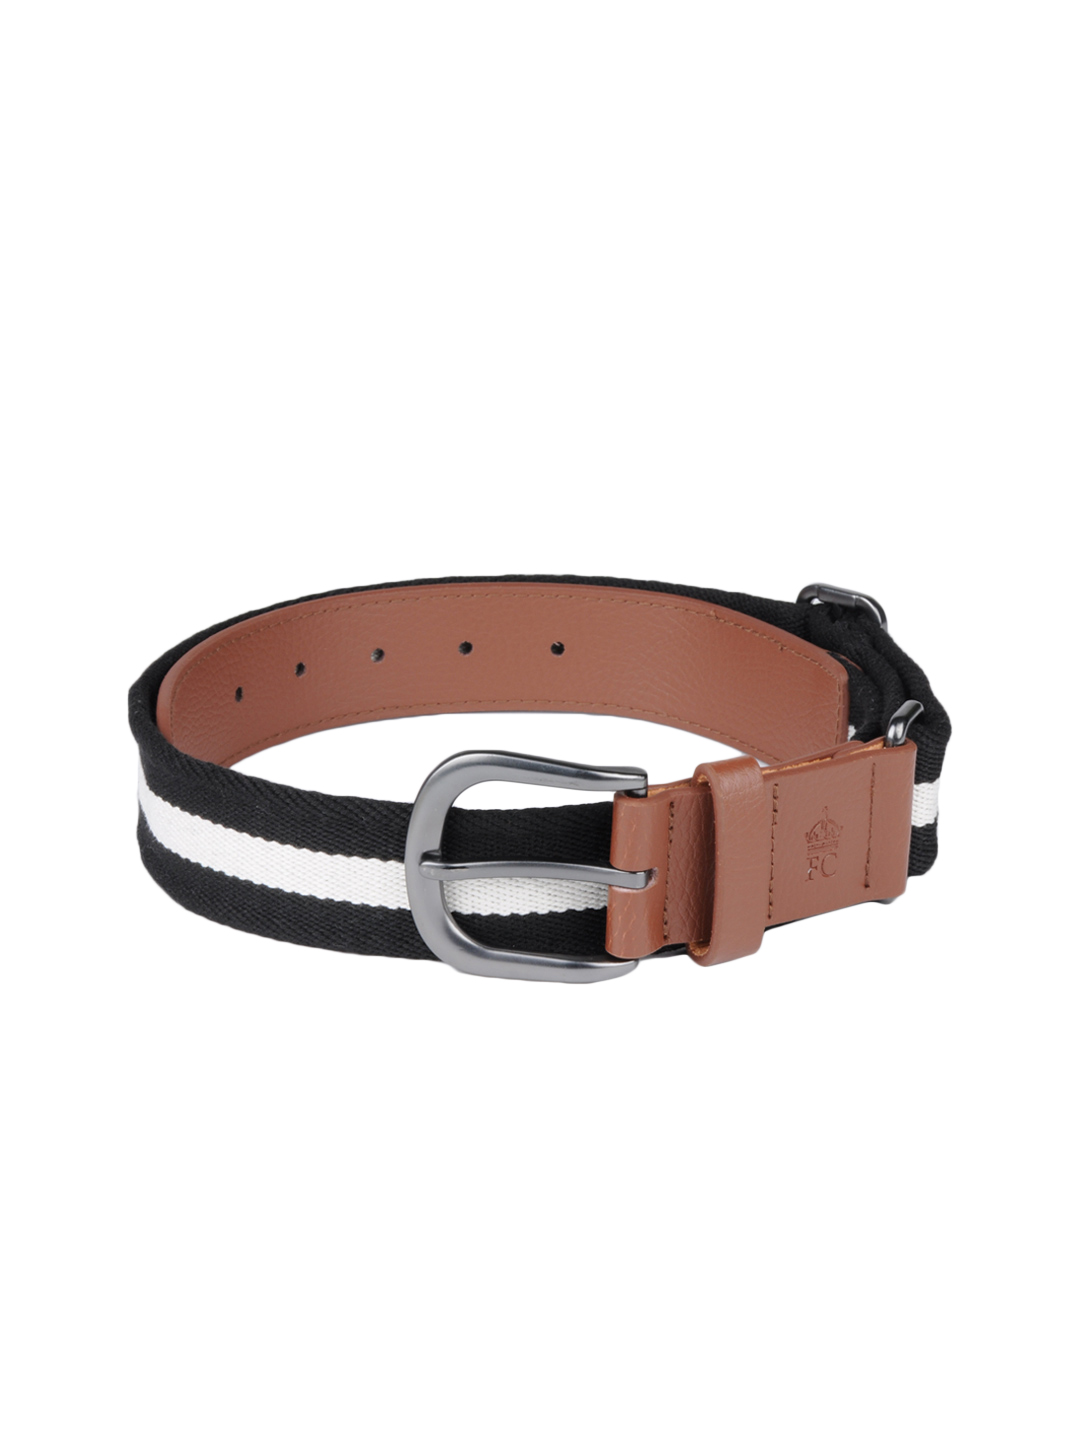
French Connection Men Black & White Belt
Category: Accessories / Belts / Belts
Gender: Men
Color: Black
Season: Summer 2012
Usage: Casual